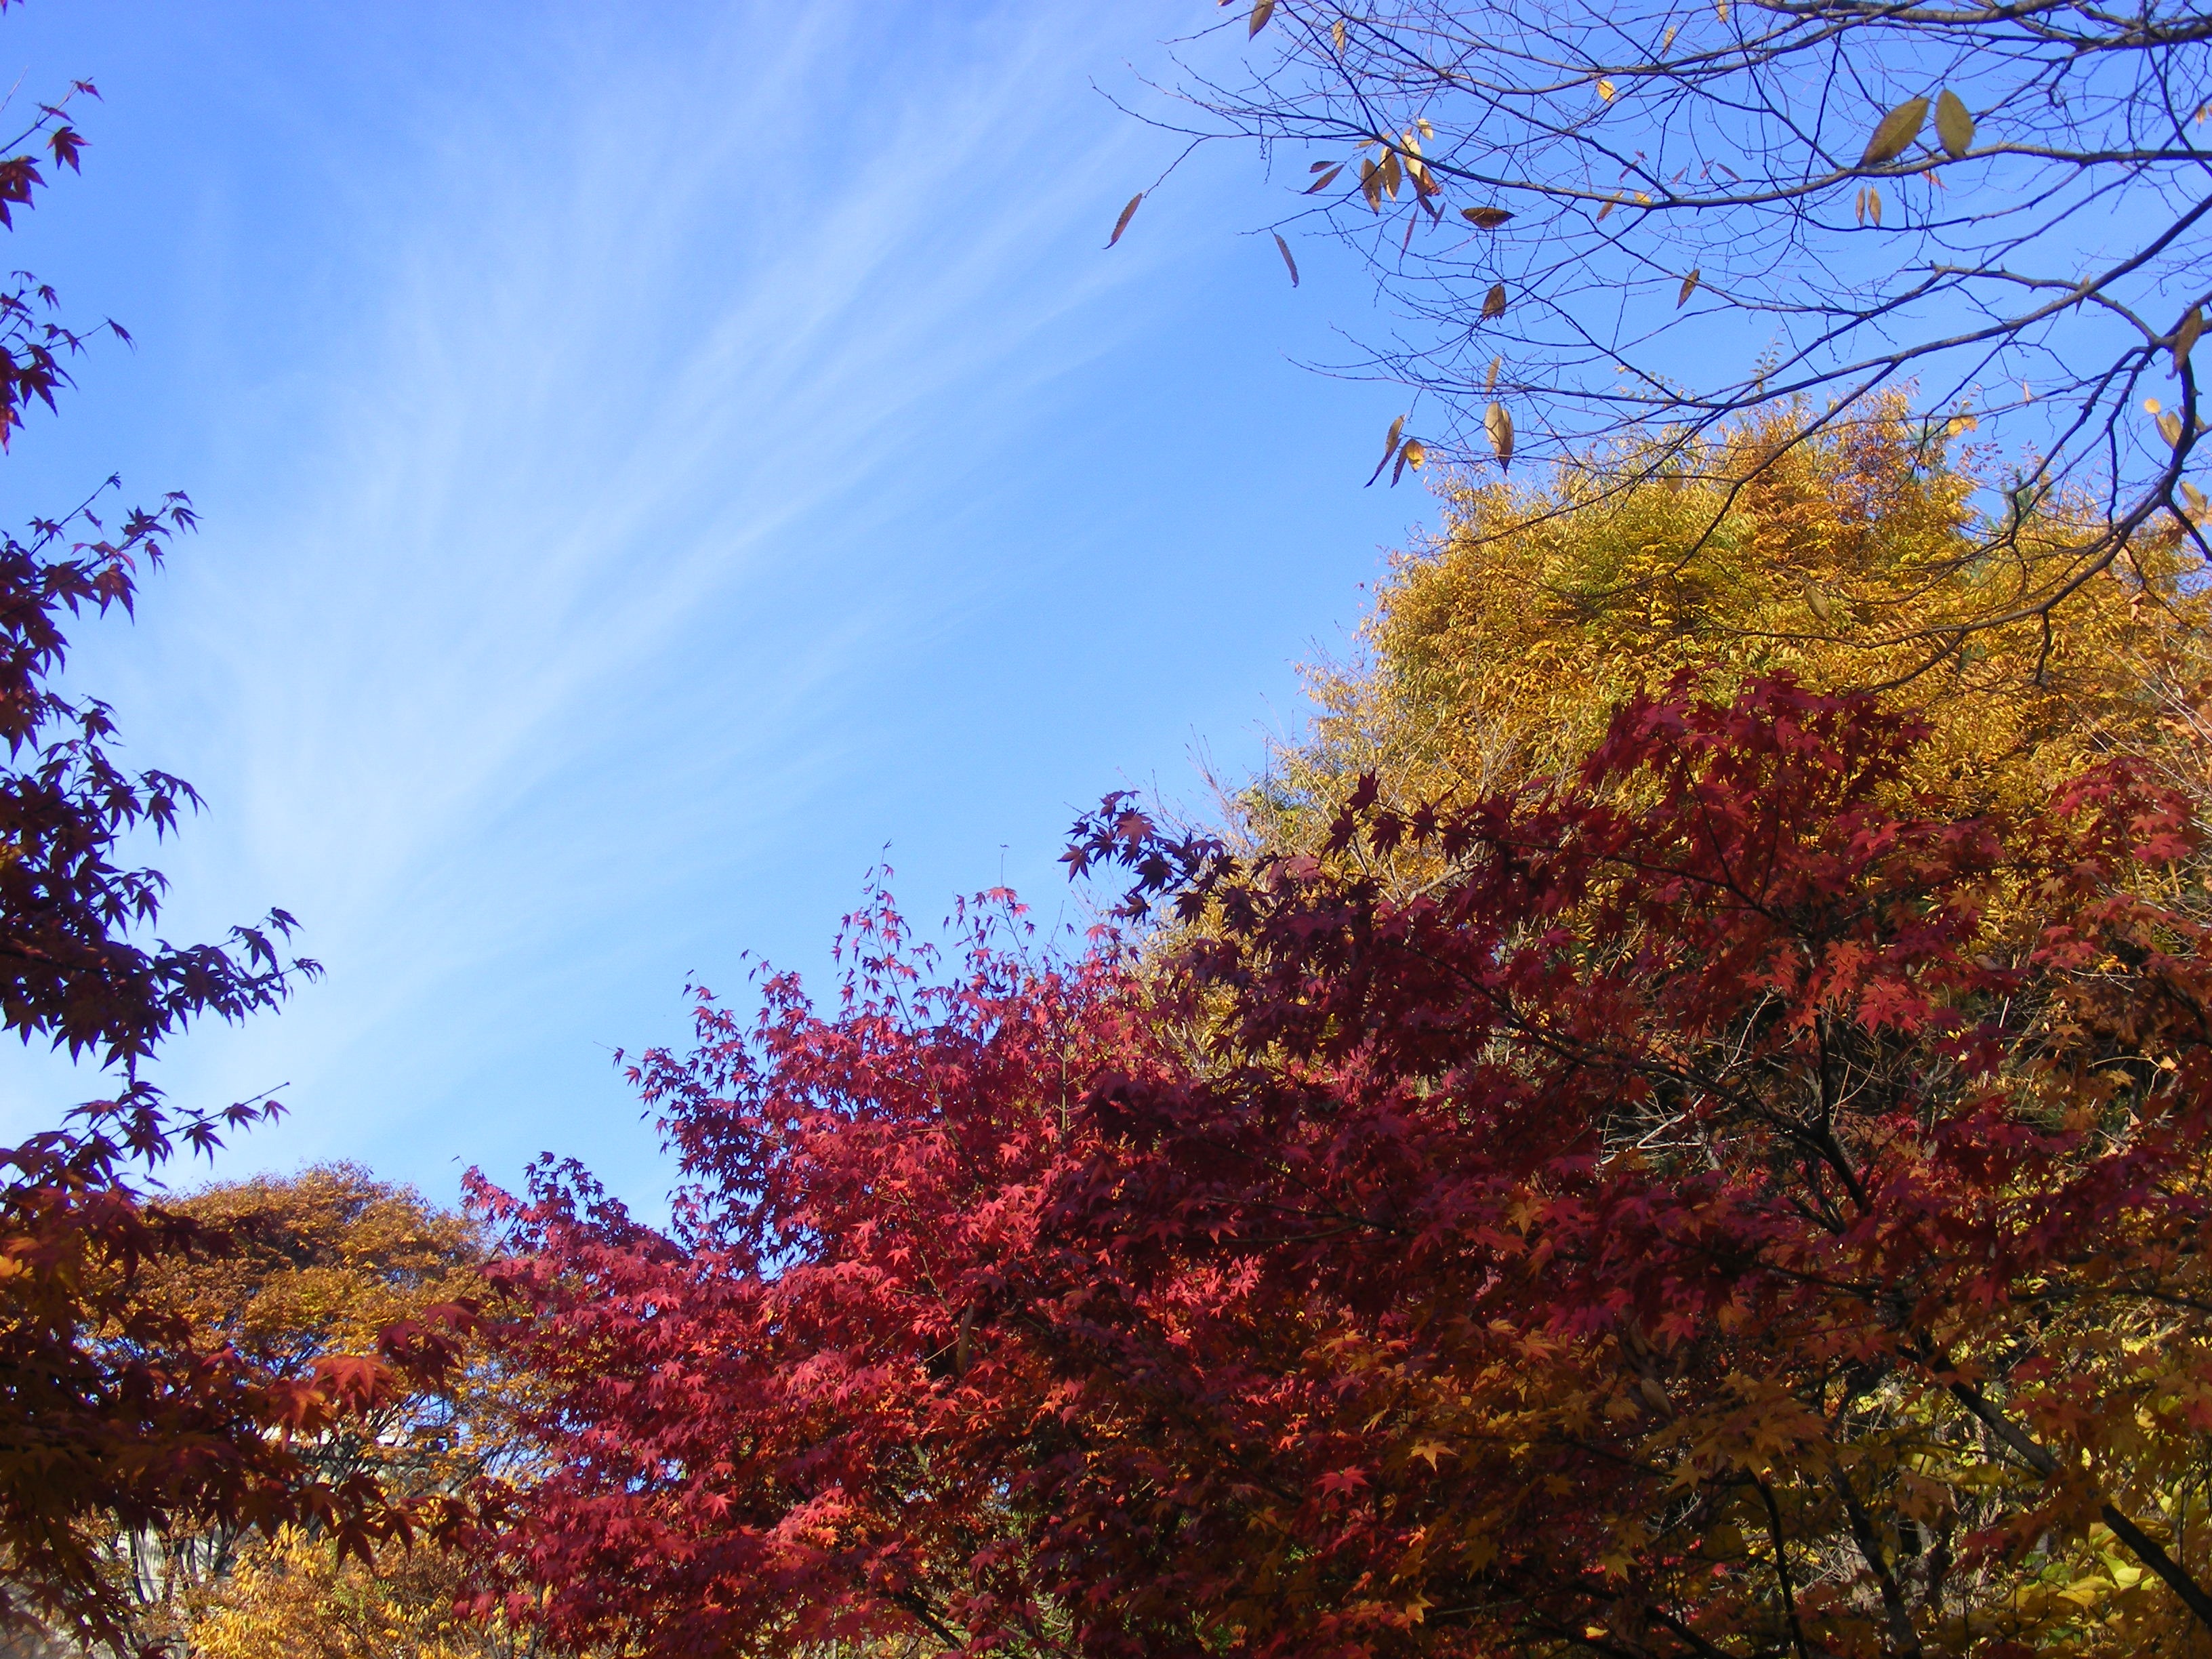
tree, nature, branch, blossom, plant, sky, sunlight, leaf, flower, autumn, season, maple tree, woody plant